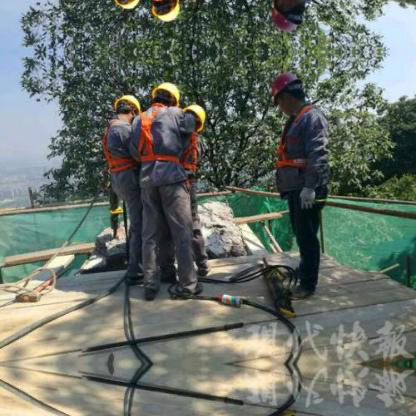
Objects in the image:
label: helmet
label: helmet
label: helmet
label: helmet
label: helmet
label: helmet
label: helmet